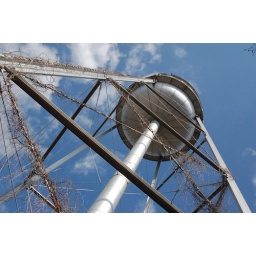
Coats water tower off Doyle St in Toccoa, GA